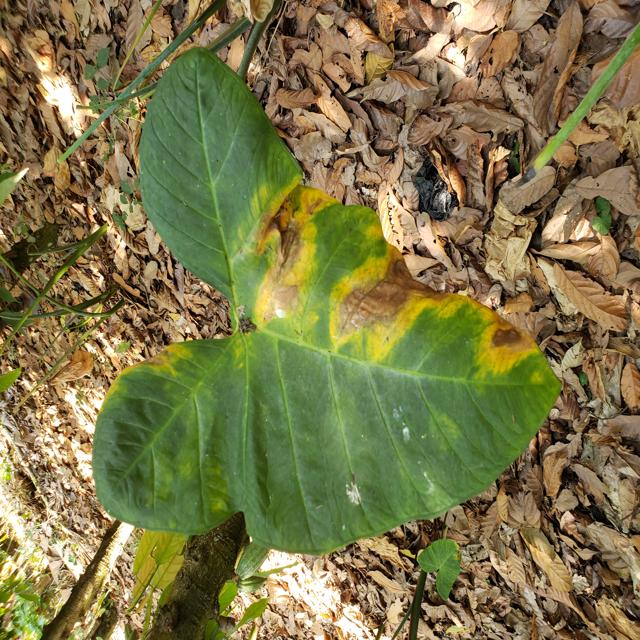
Label: Mid_Blight